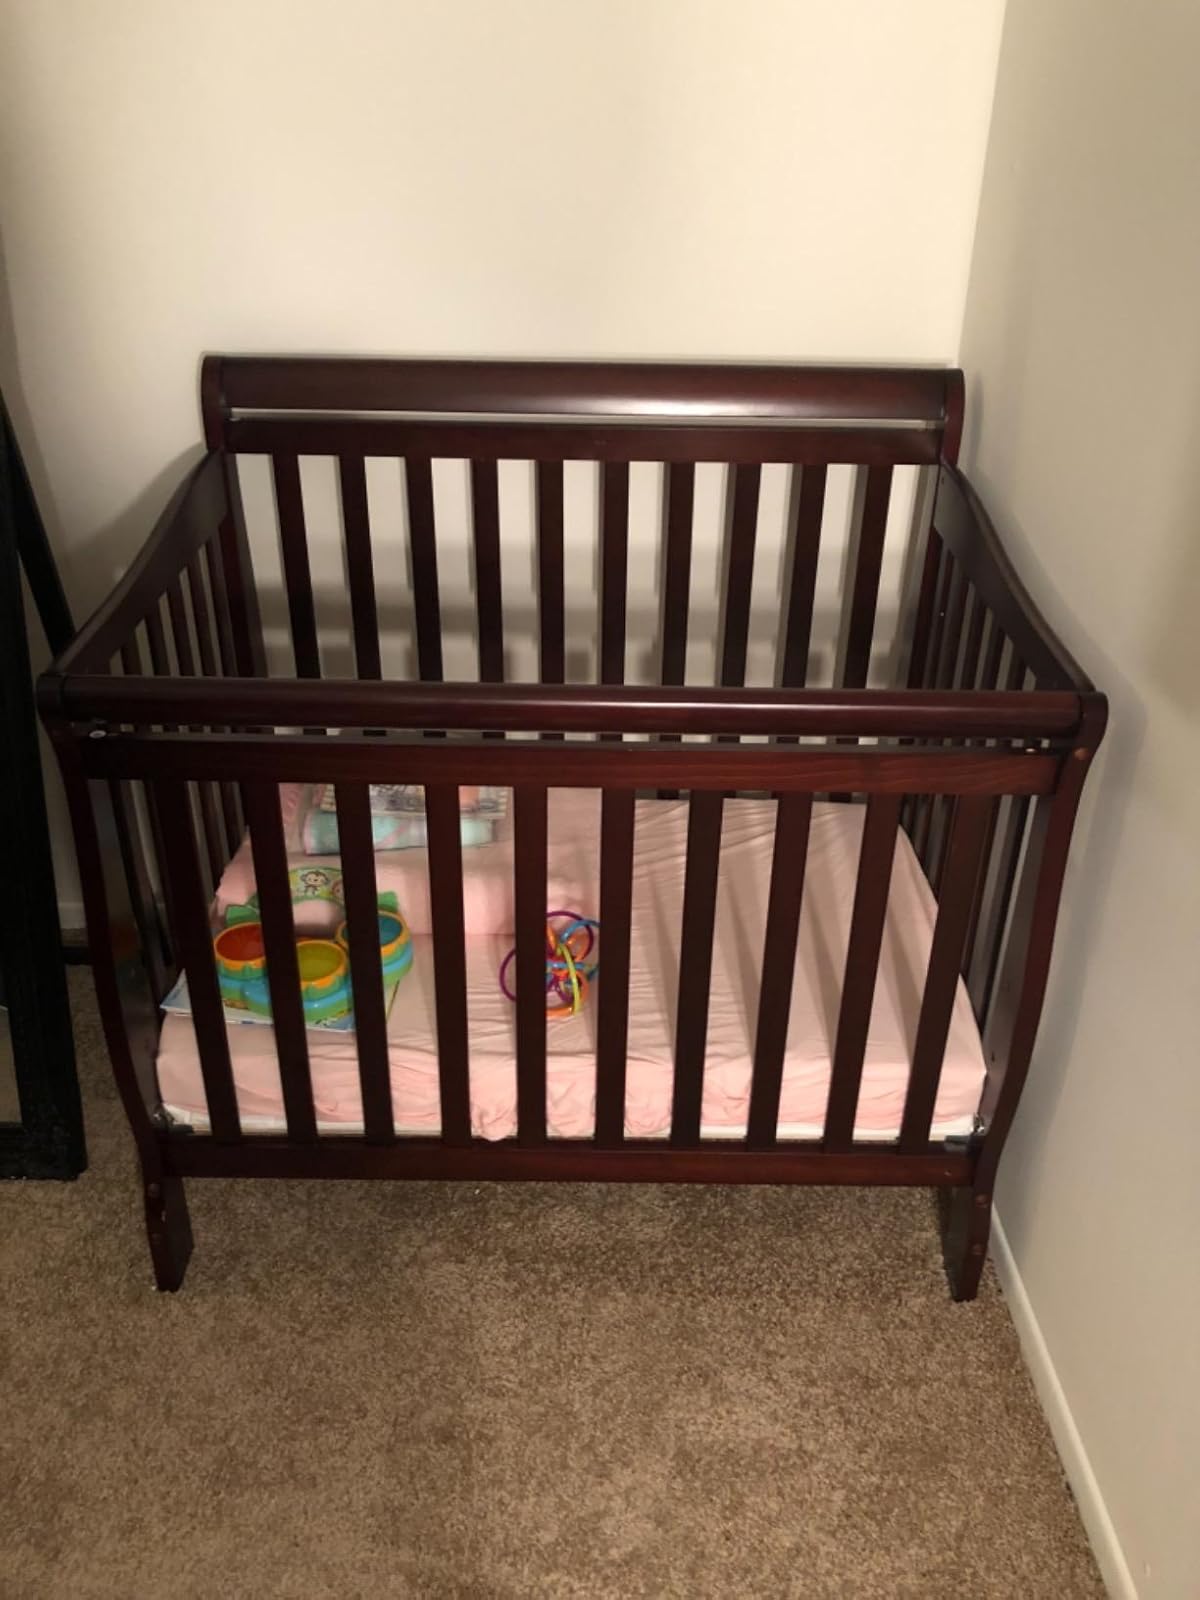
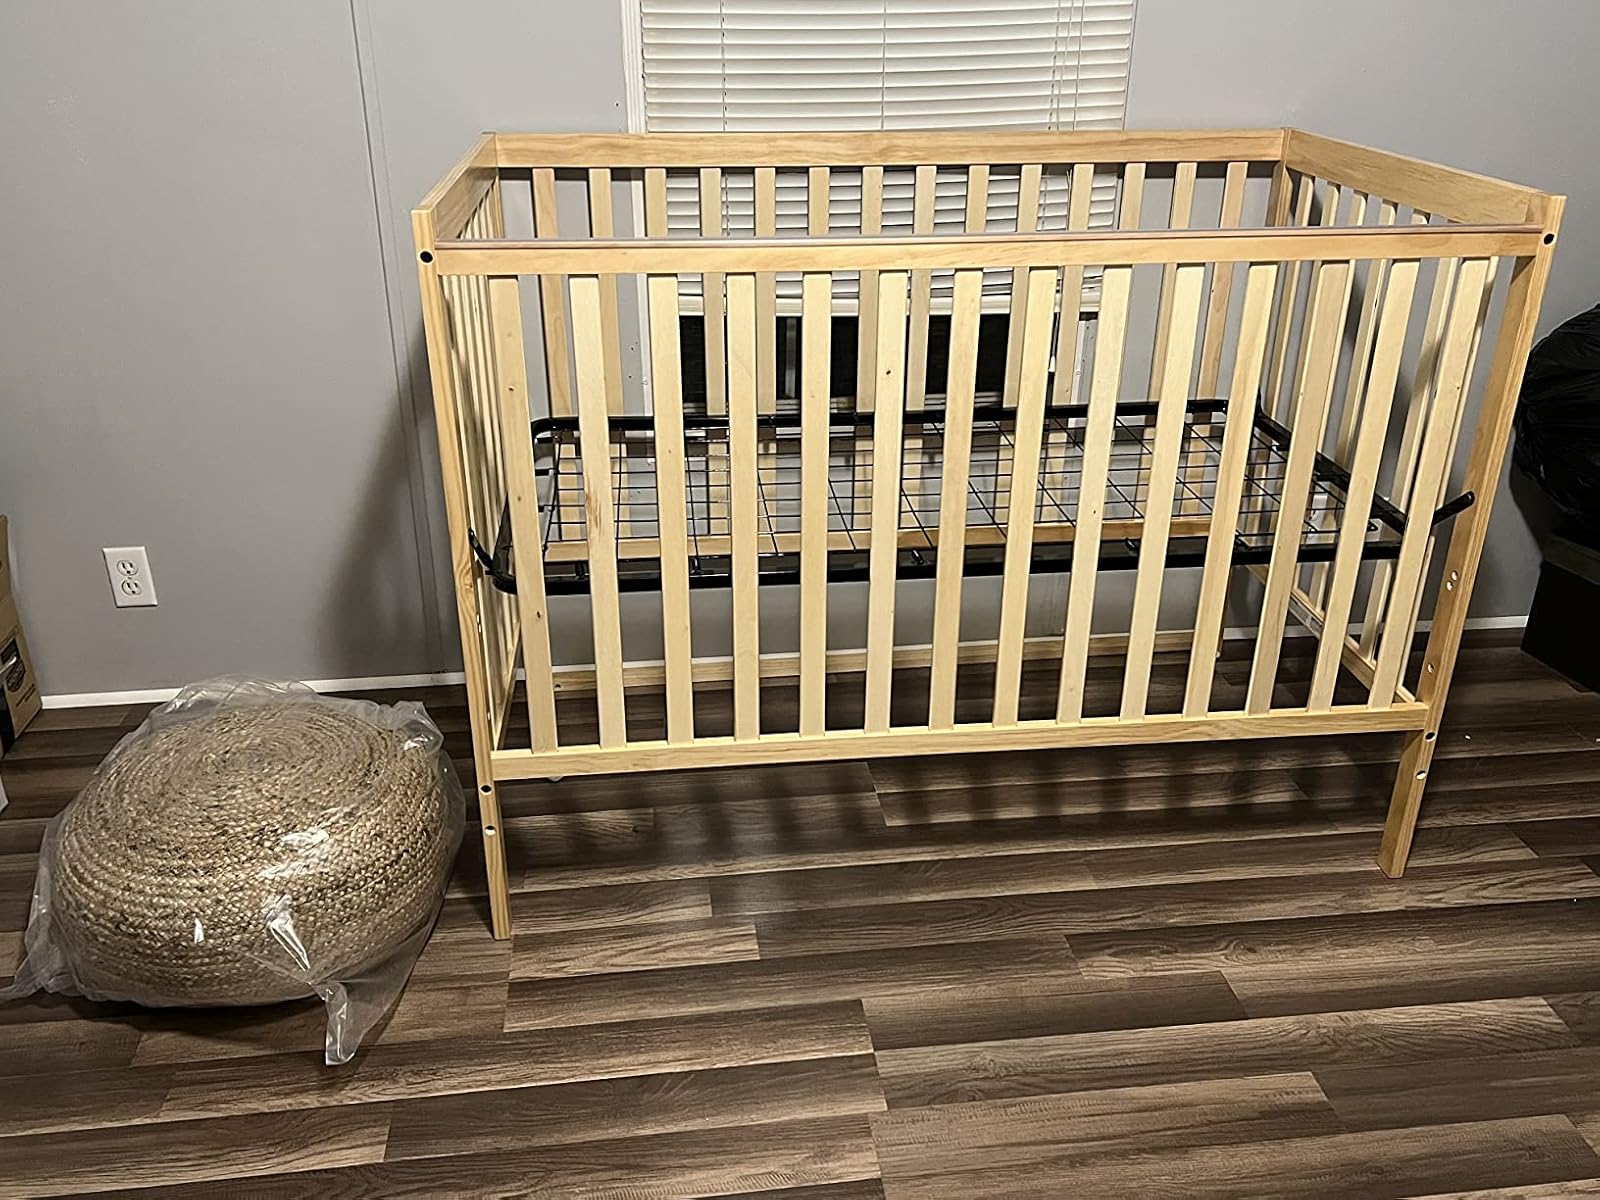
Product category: products_crib
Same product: no